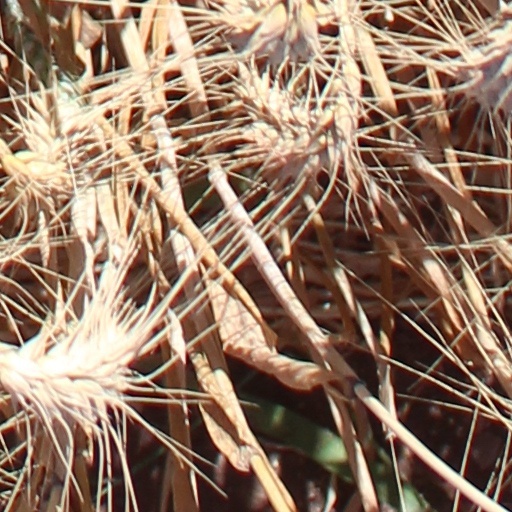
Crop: wheat